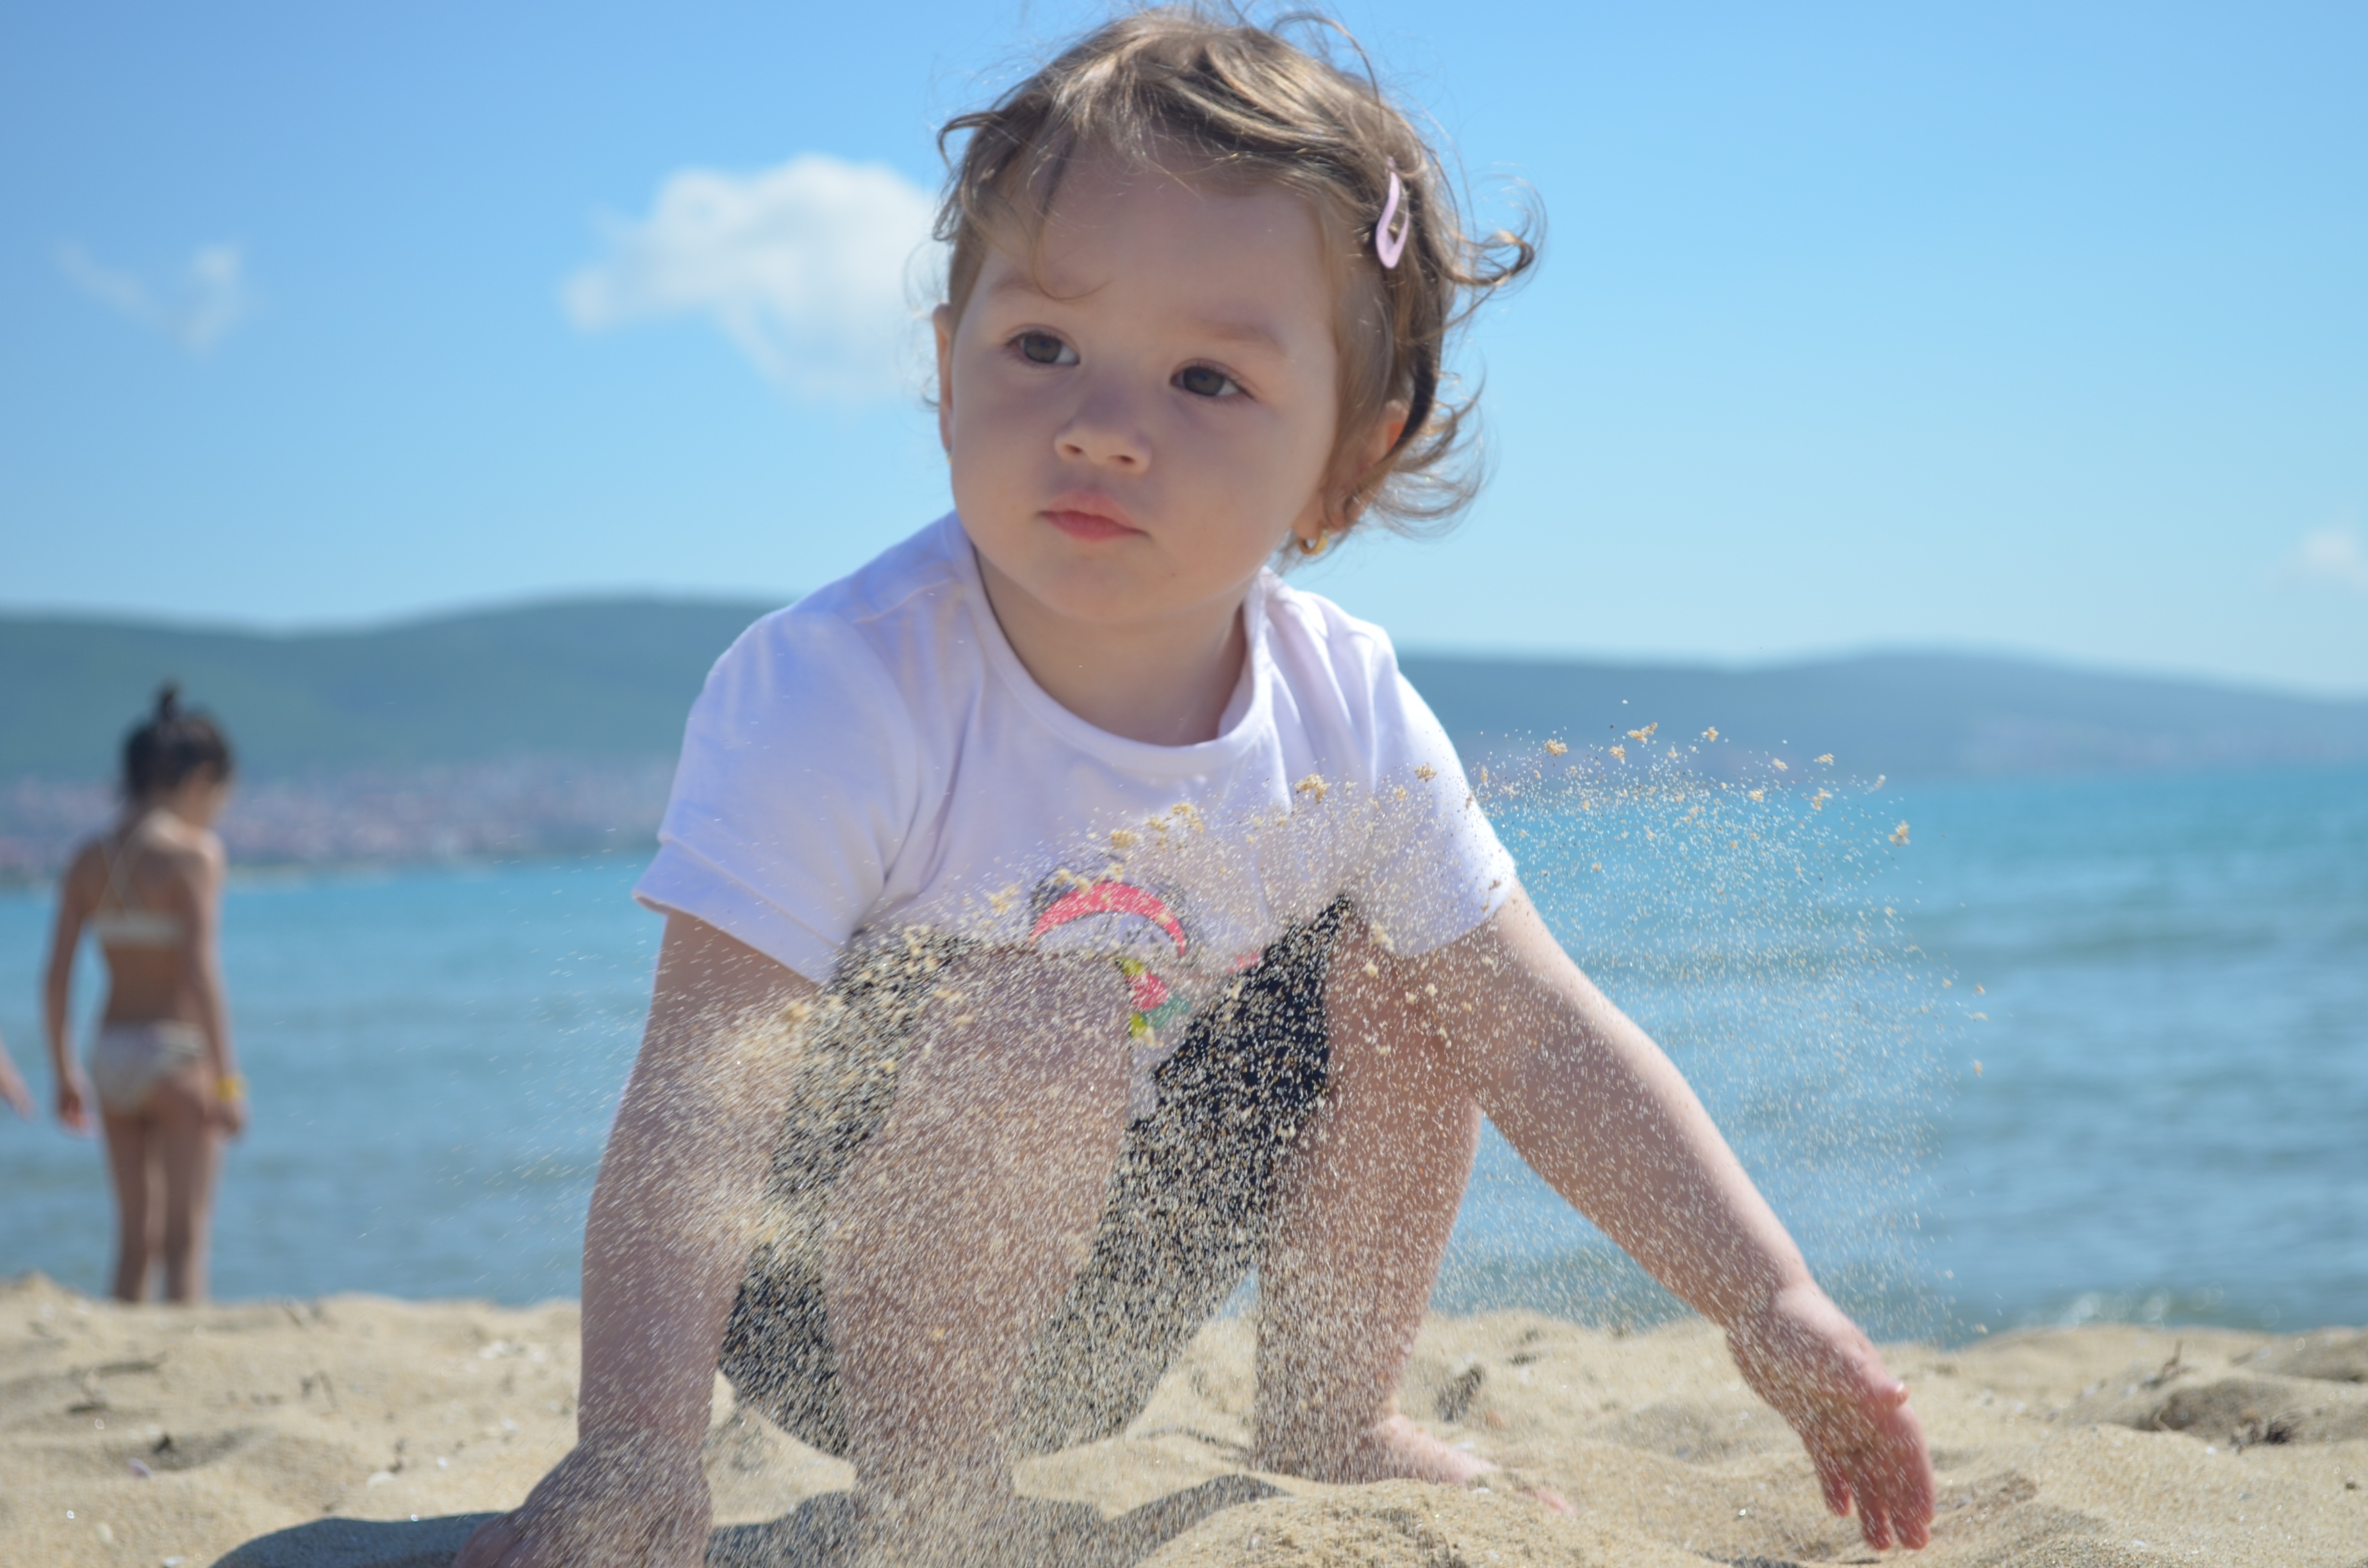
beach, sea, sand, person, people, girl, play, boy, vacation, male, child, great, happy, toddler, beauty, joy, human positions, chold